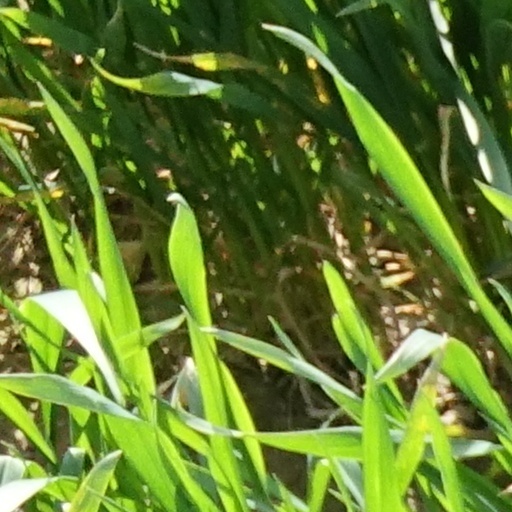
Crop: wheat